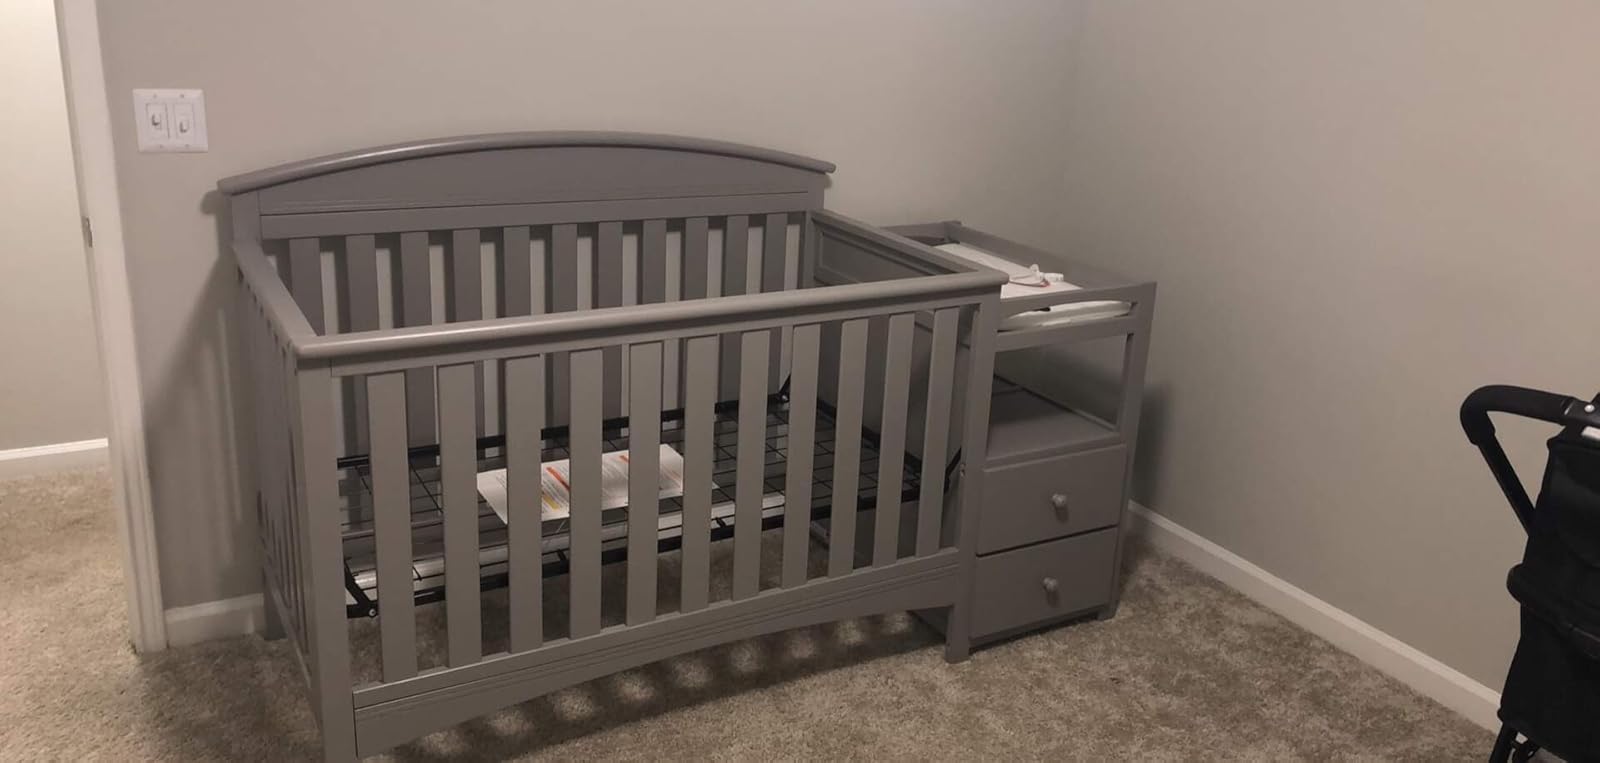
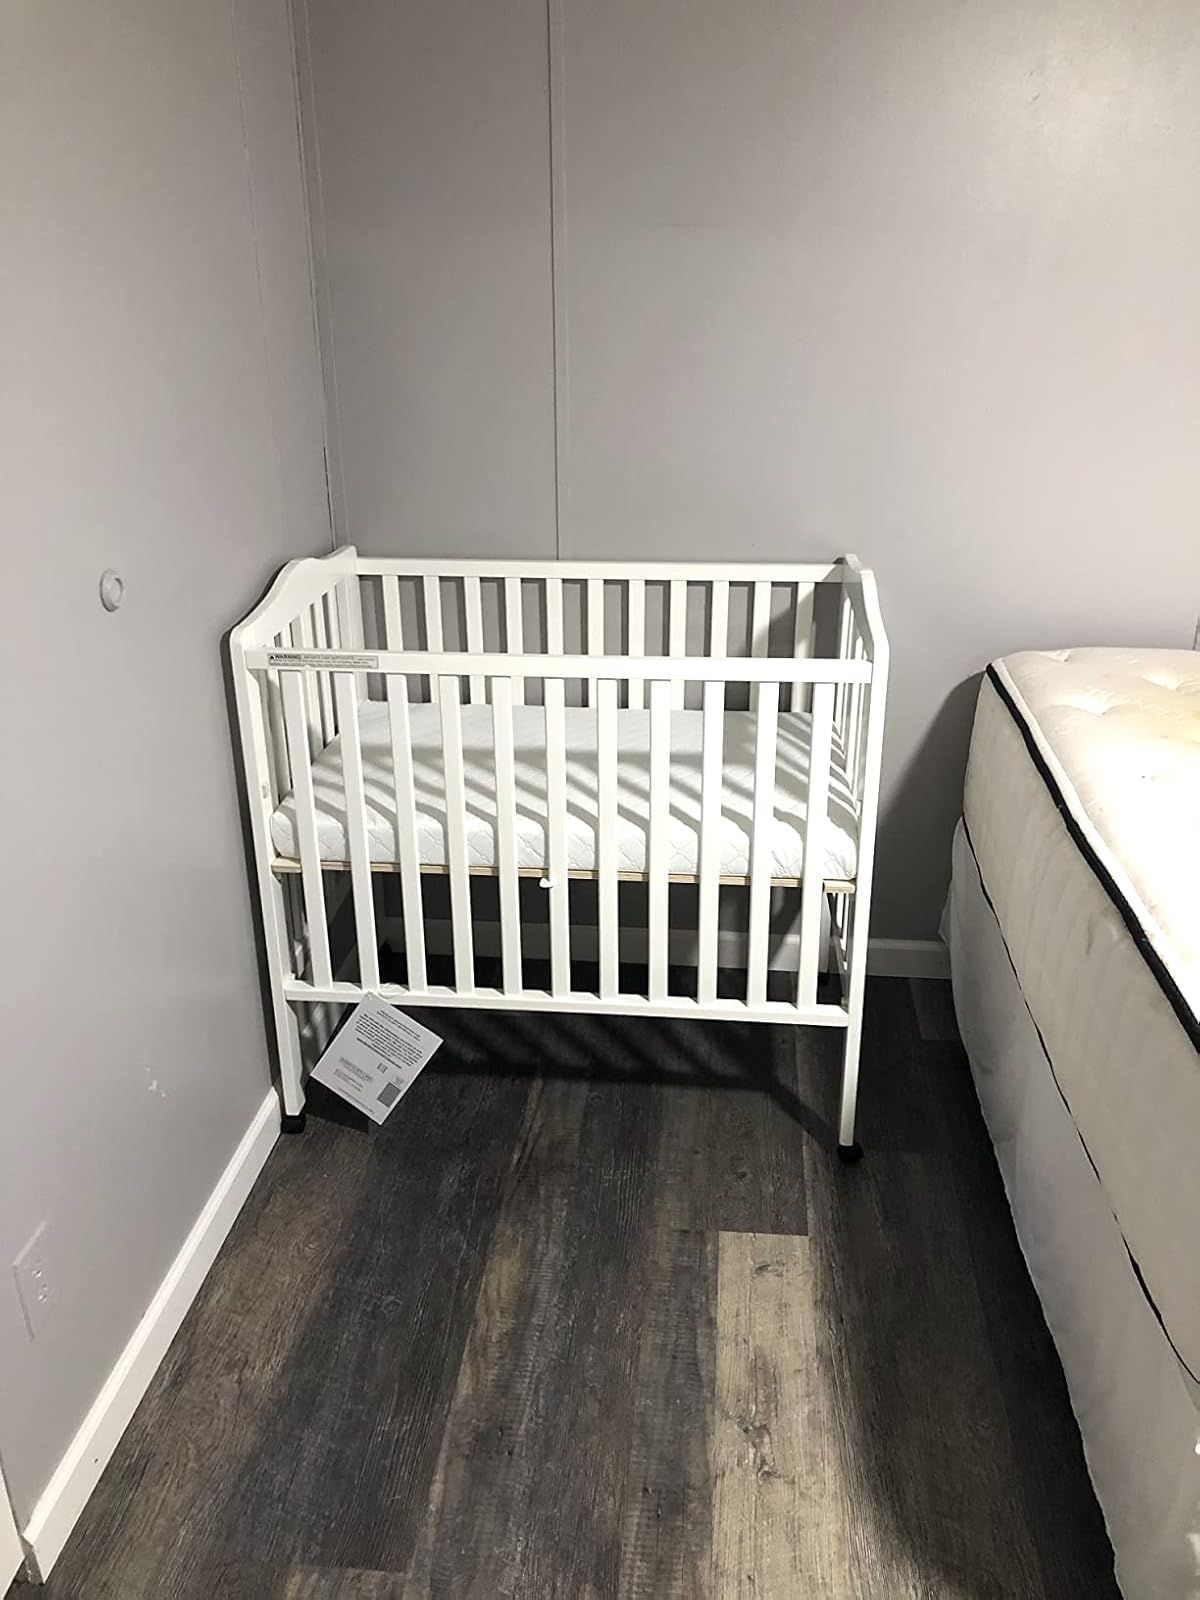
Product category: products_crib
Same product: no